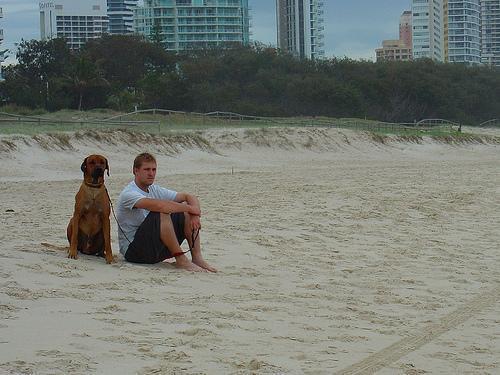
Rhodesian_ridgeback